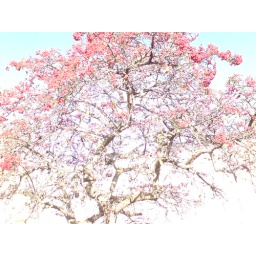
Glorious red tree against a beautiful blue sky ... in January!